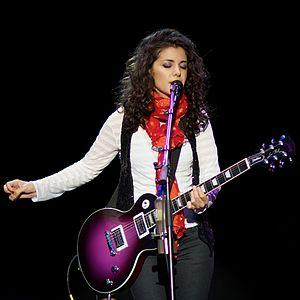
Katie Melua, de son vrai nom Ketevan Méloua, est une chanteuse, compositrice et musicienne britannique d'origine géorgienne, née le 16 septembre 1984 à Koutaïssi, en Géorgie. Elle a grandi en Géorgie, puis en Irlande du Nord à partir de l'âge de neuf ans et en Angleterre, où elle a reçu en août 2005 la nationalité britannique.